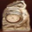
Label: clock